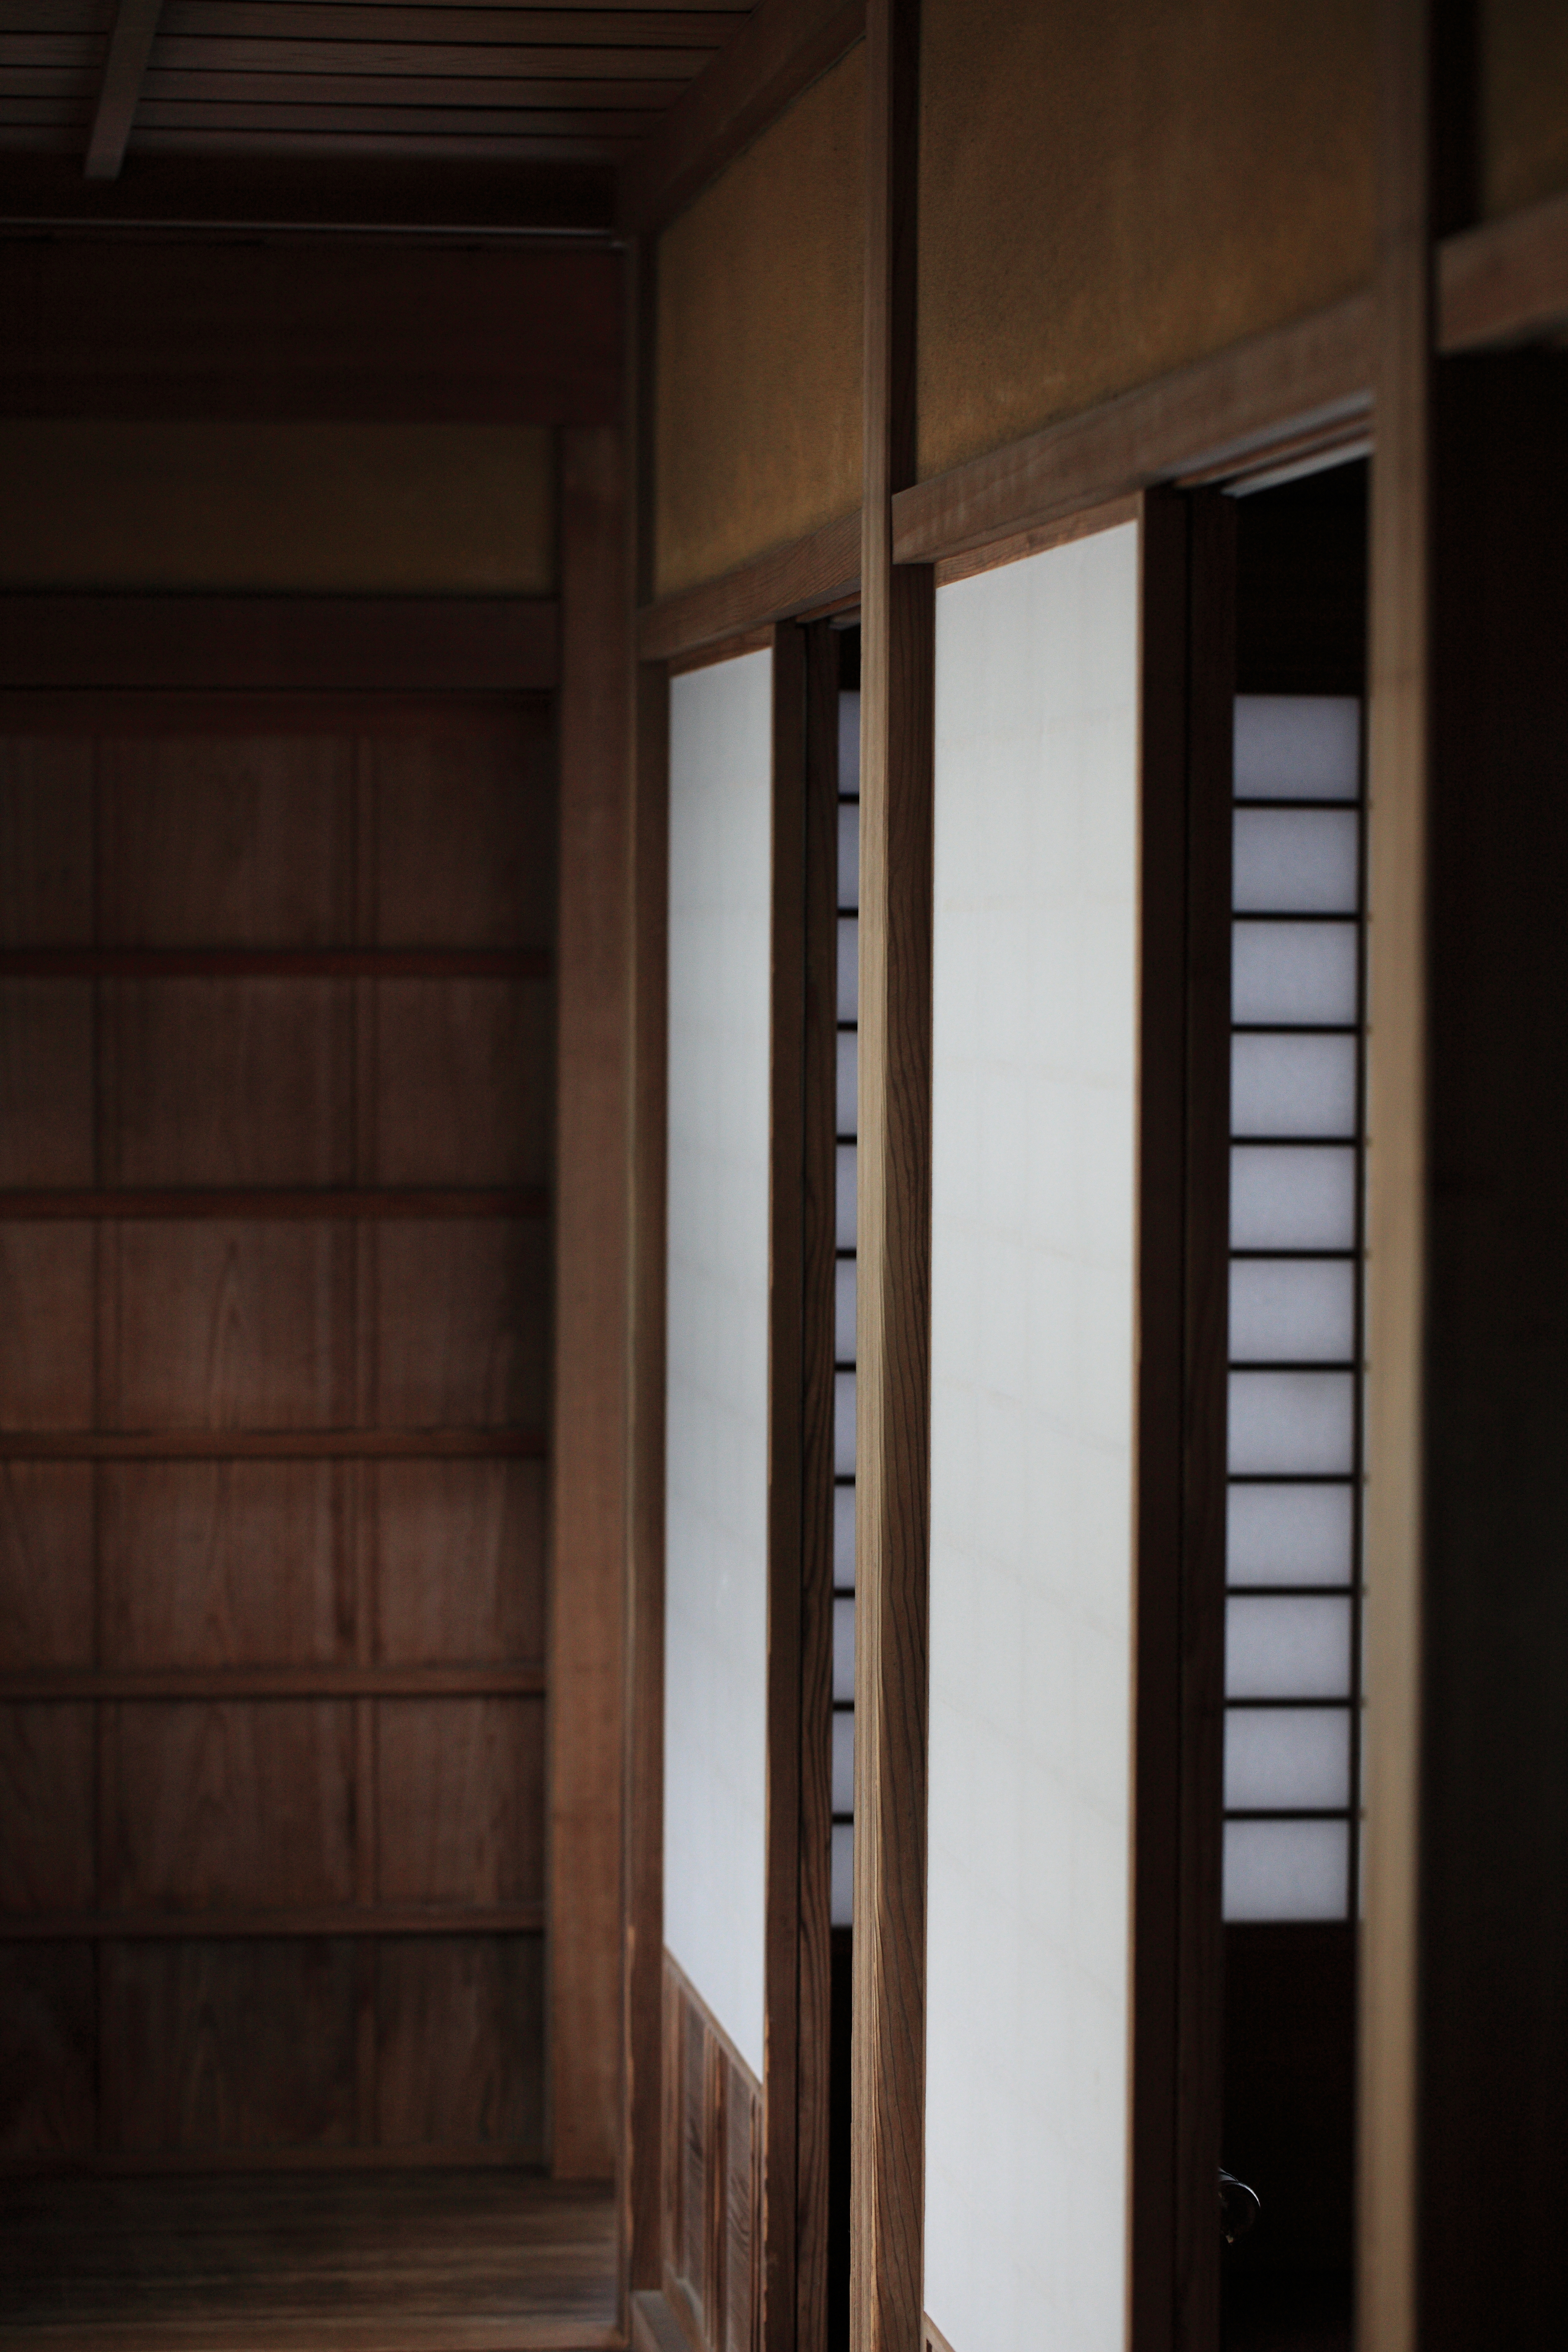
architecture, wood, house, floor, interior, window, old, wall, ceiling, high, ancient, residence, furniture, room, door, interior design, design, japanese, hardwood, 5d, style, hires, markii, traditional, hi, res, resolution, sliding, partition, kairakuen, ibarakiken, mitoshi, window covering, cabinetry